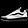
Label: Sneaker